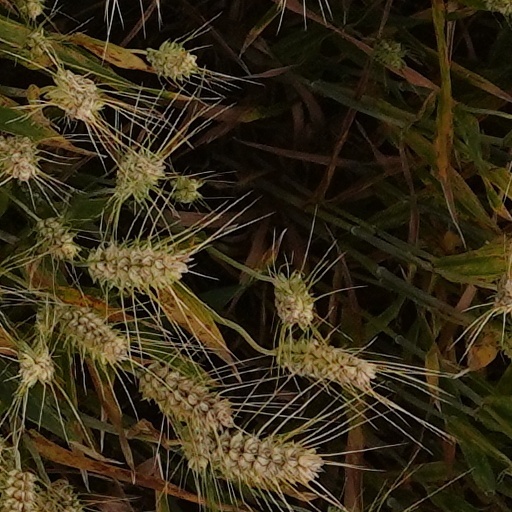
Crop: wheat